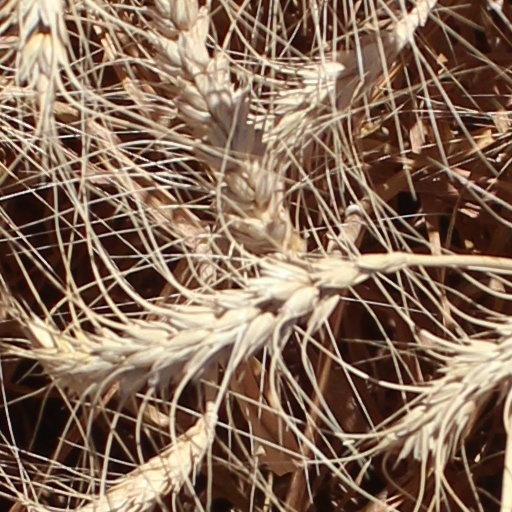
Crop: wheat